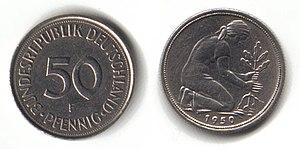
Cet article recense les timbres d'Allemagne émis en 2007 par la Deutsche Post World Net.
Les pièces de monnaie allemandes sont une des représentations physiques, avec les billets de banque, de la monnaie d'Allemagne avant le passage à l'euro, et qui furent émises sous les régimes politiques suivants :